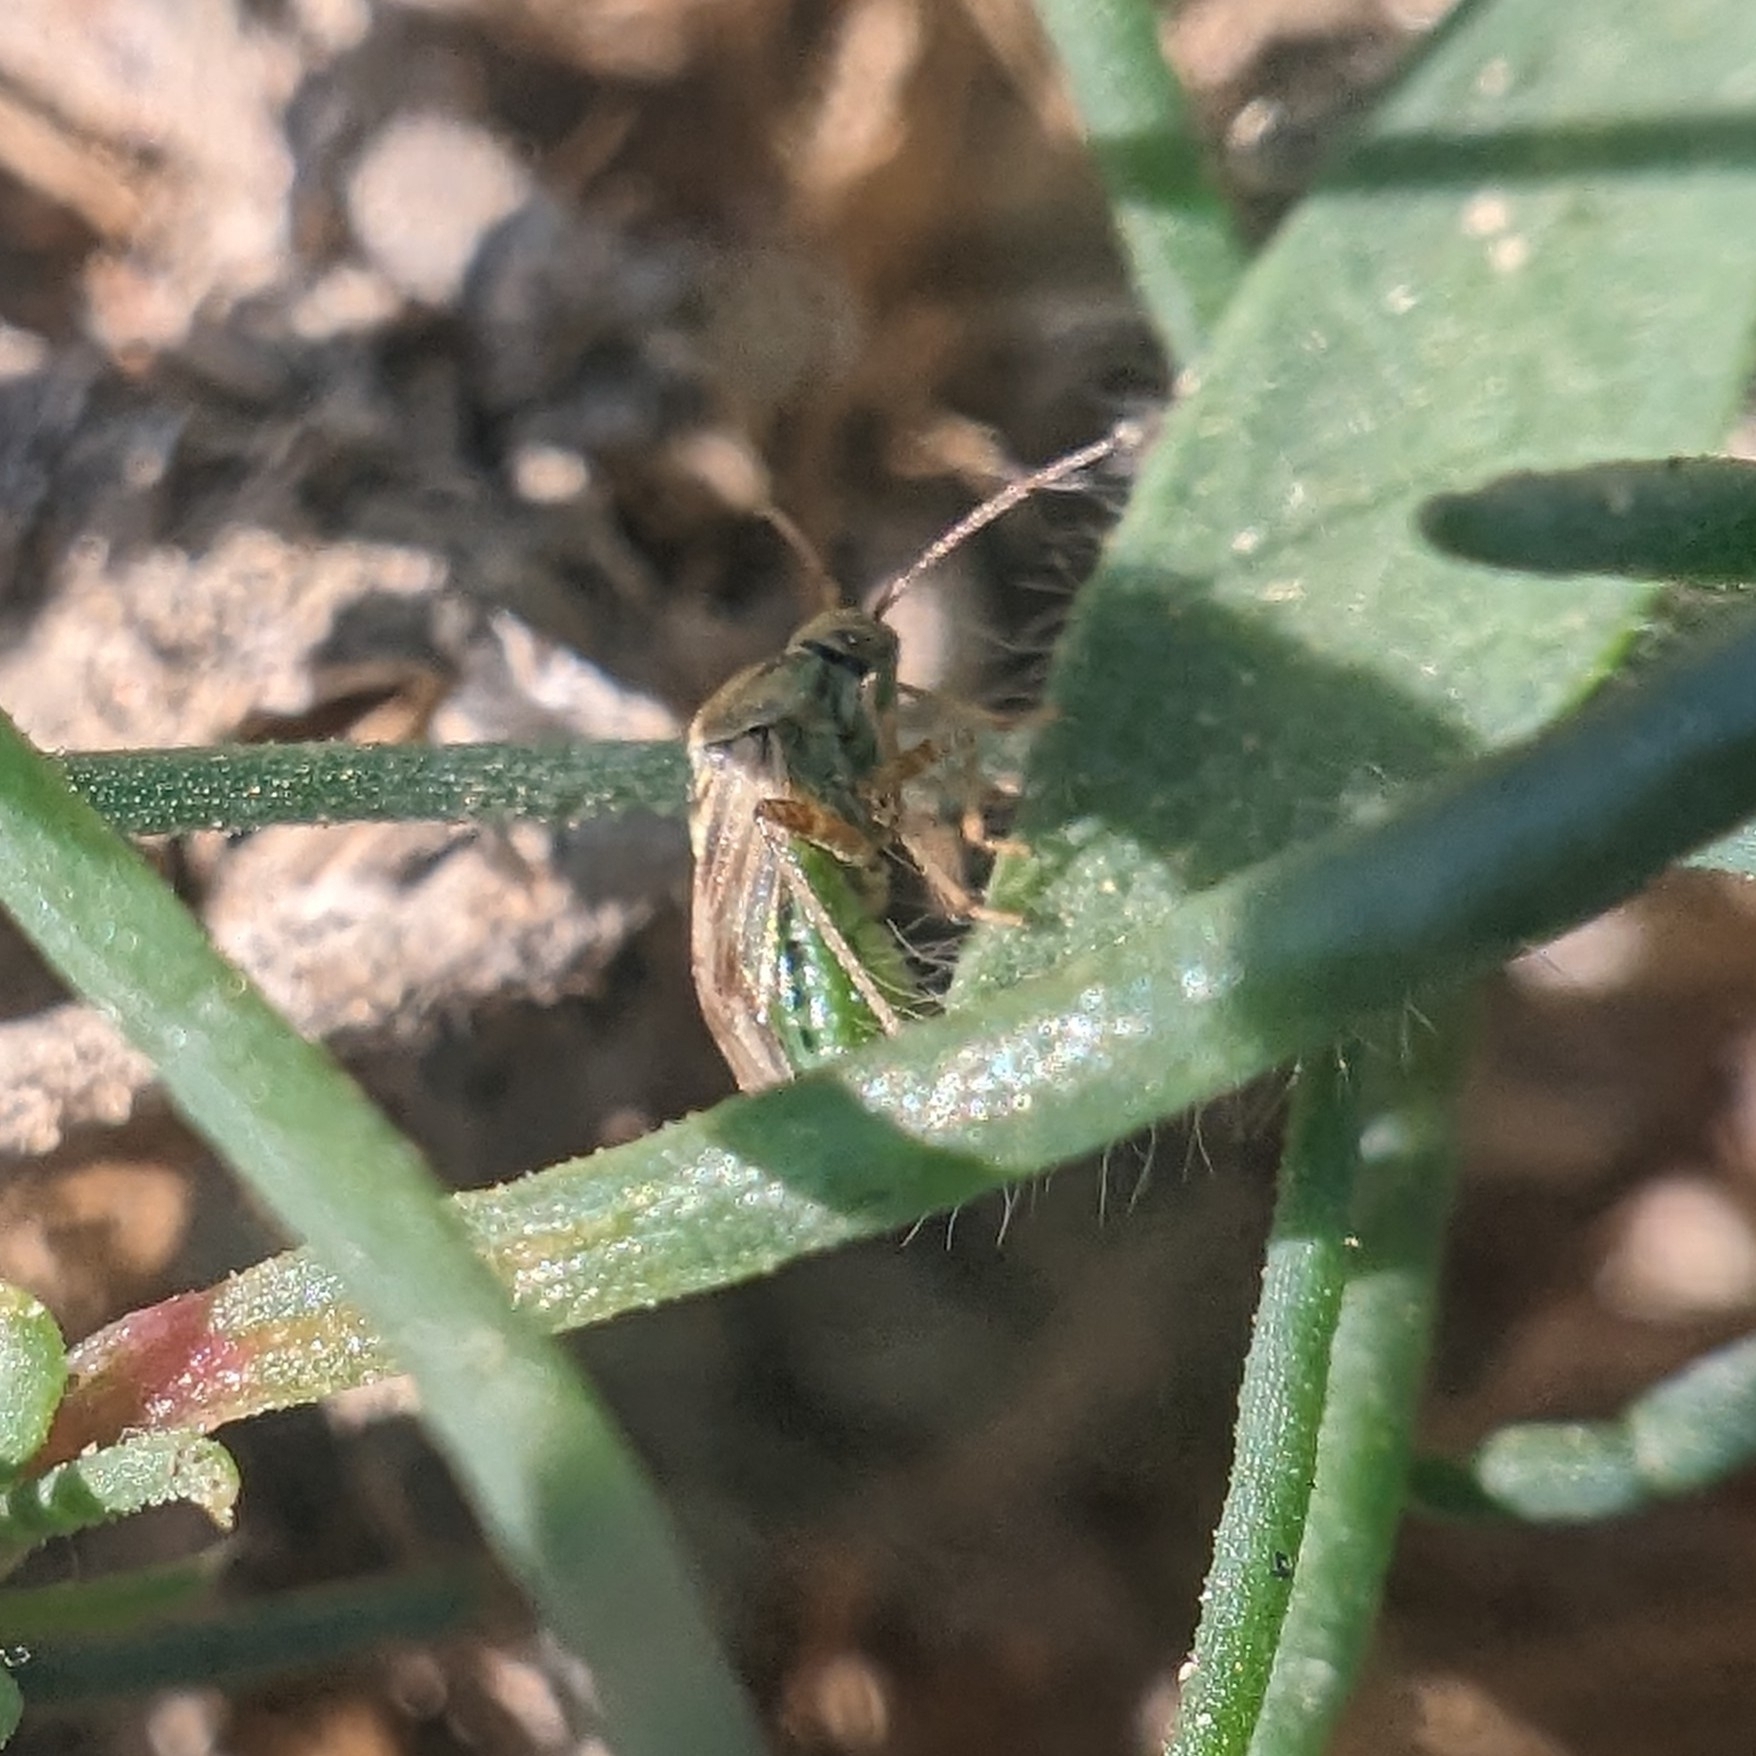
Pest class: lygus_bug